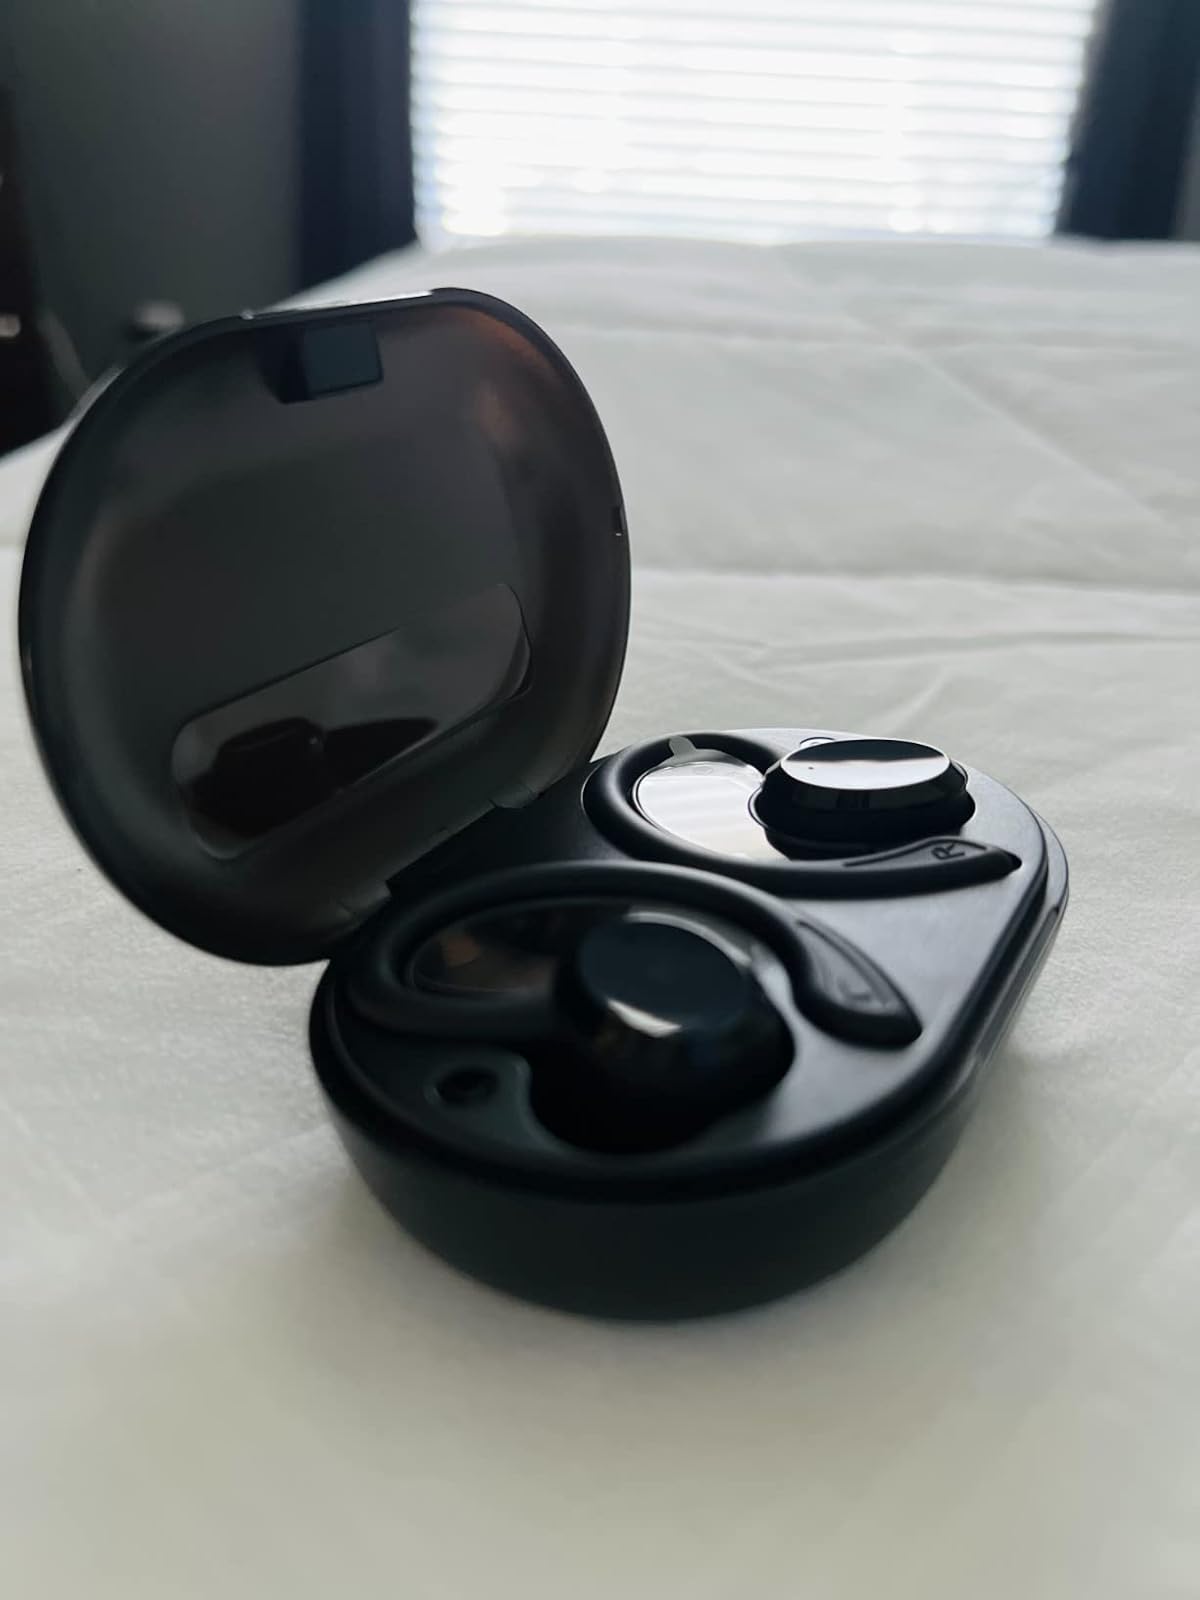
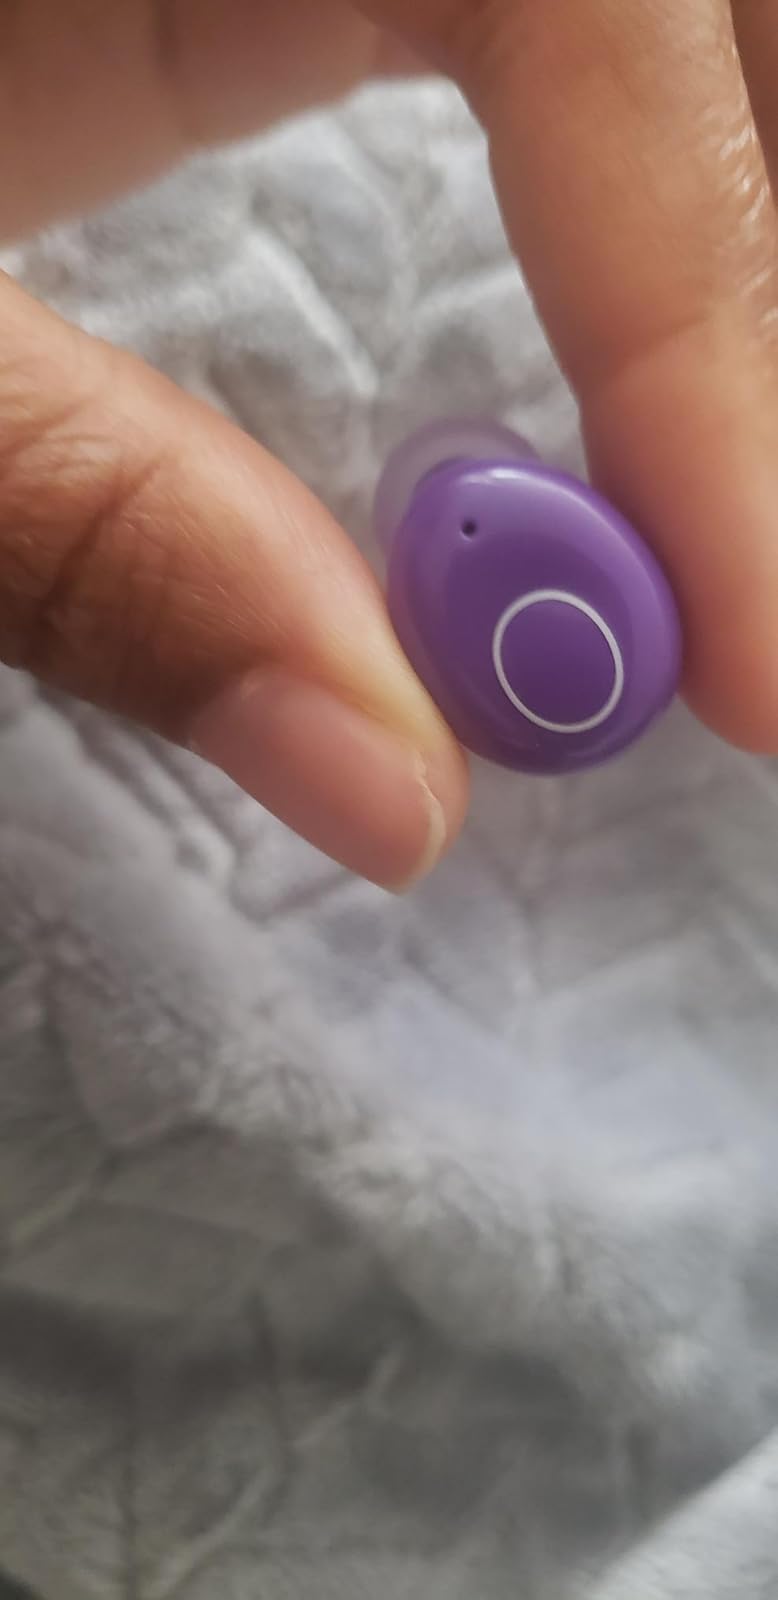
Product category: earbuds
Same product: no